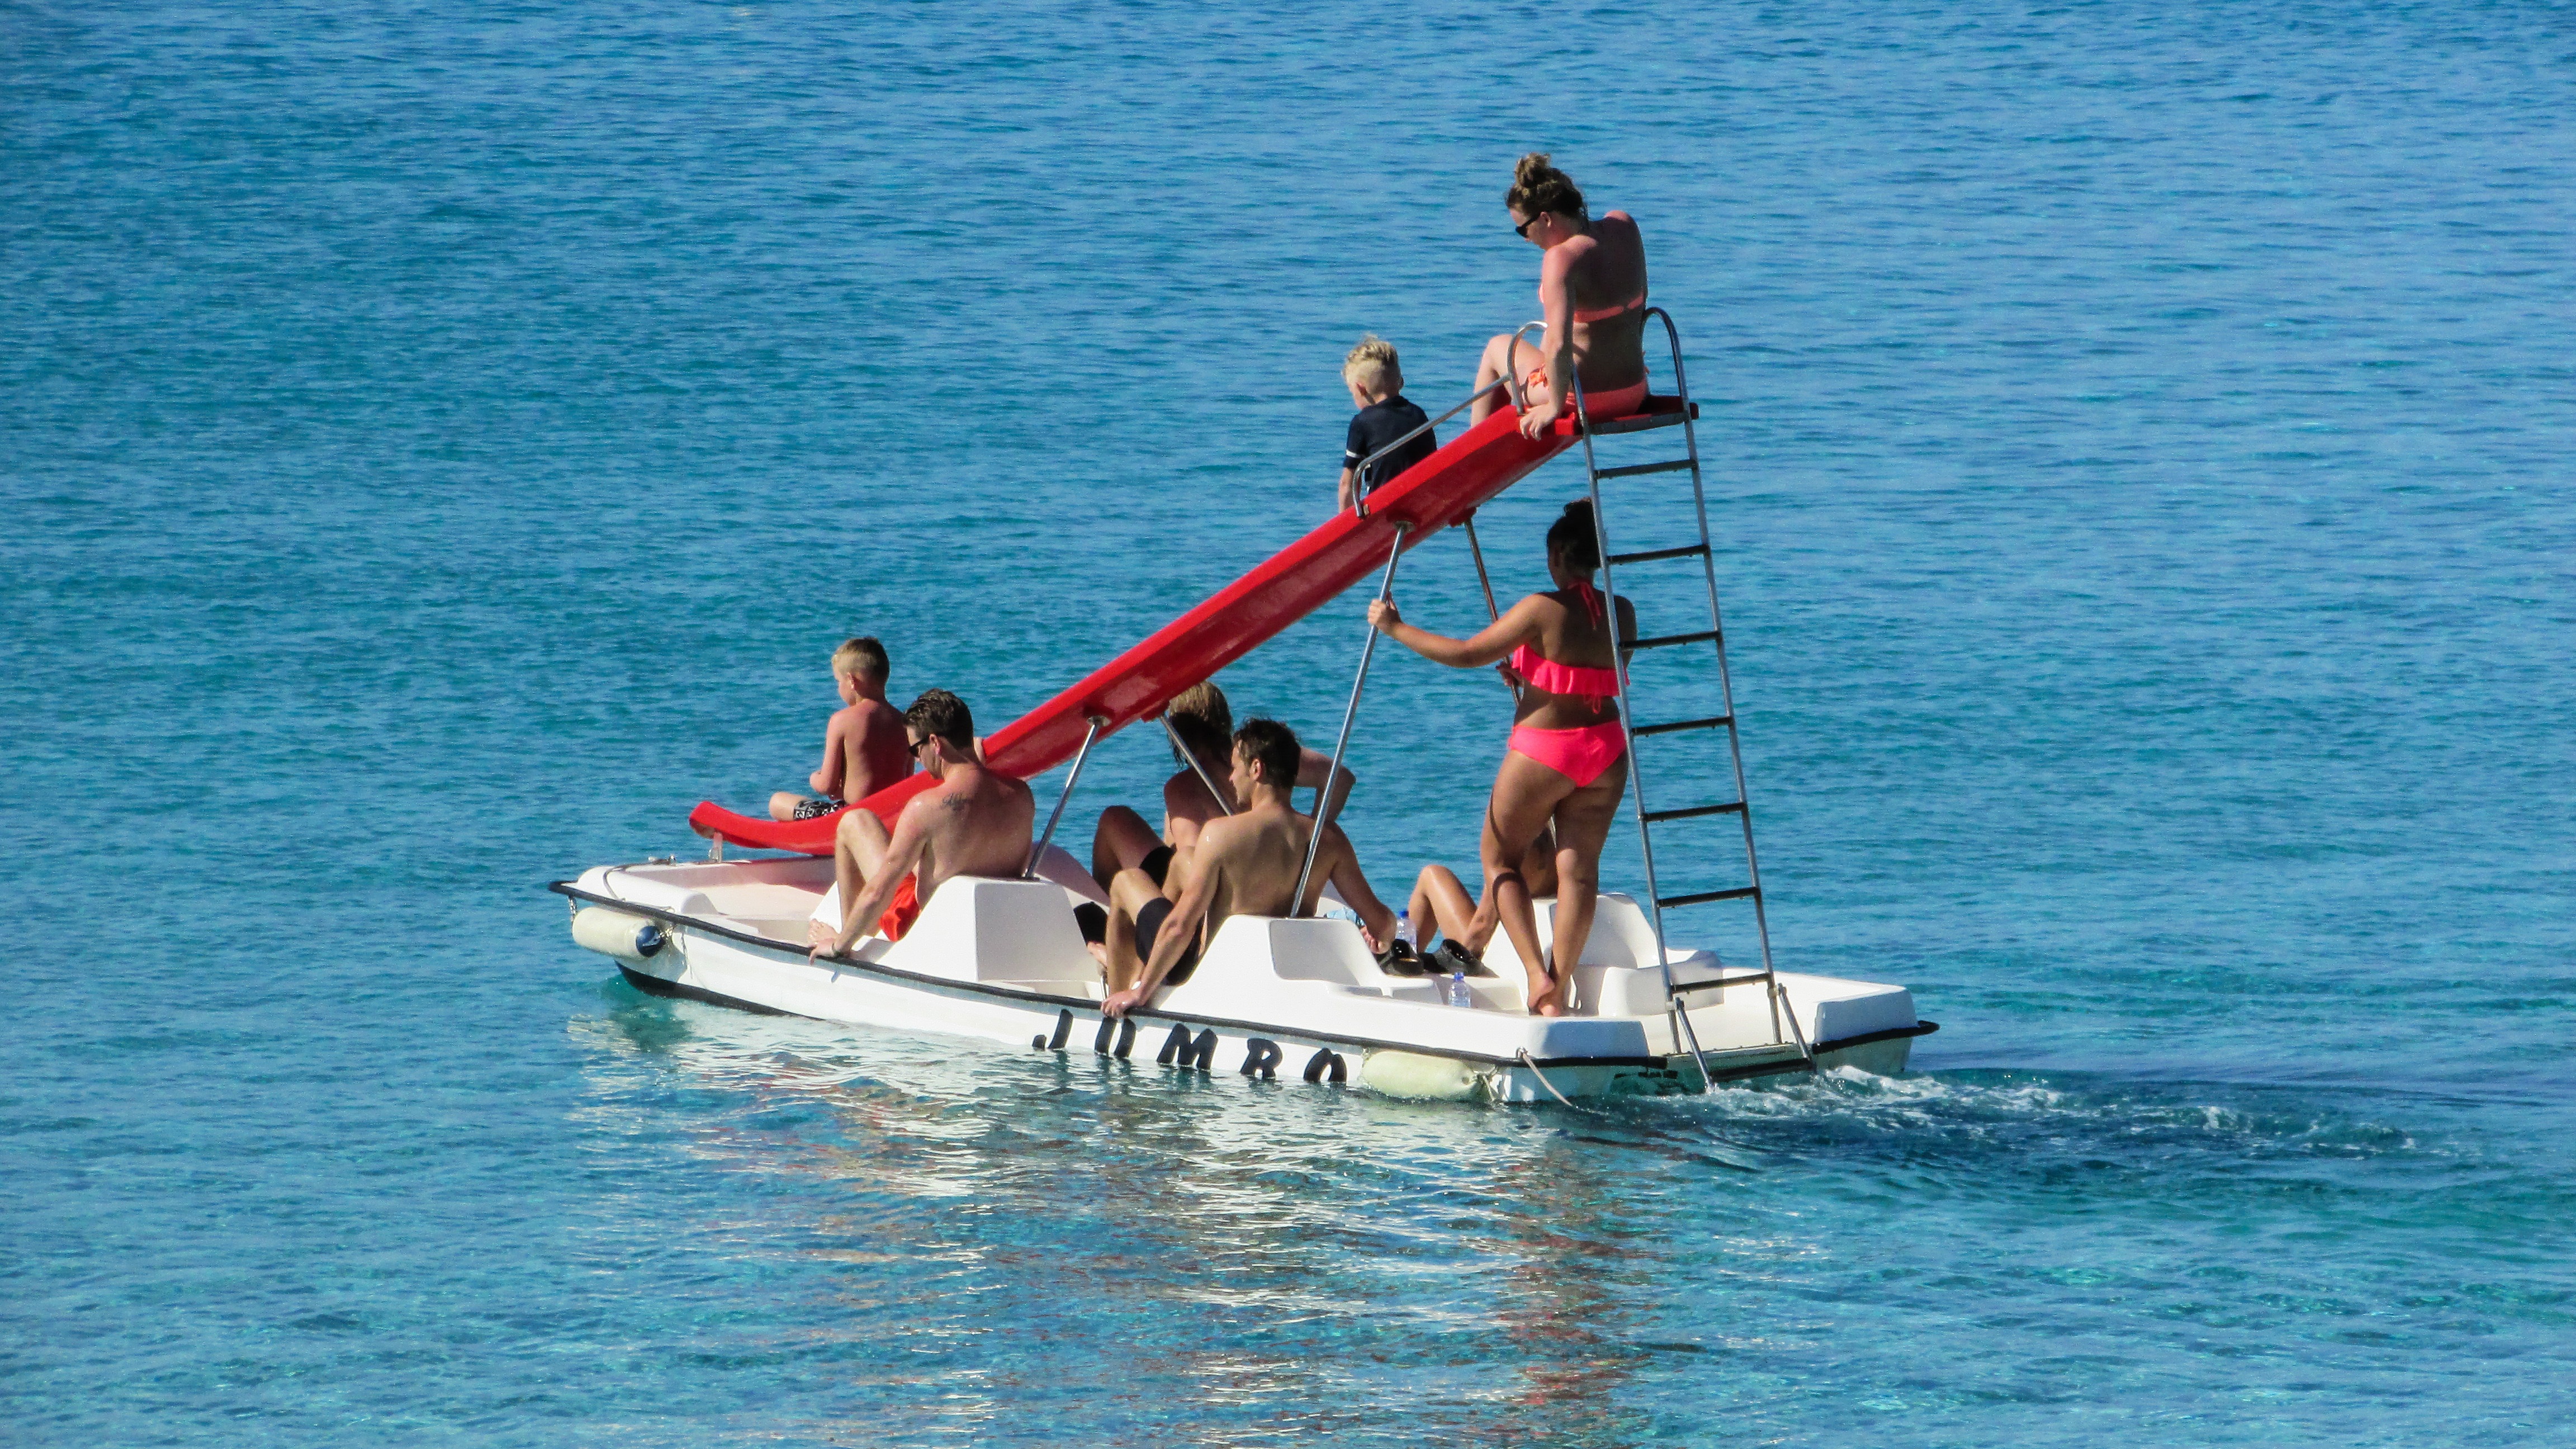
sea, boat, recreation, paddle, vehicle, sailing, tourism, leisure, family, sports, boating, watercraft, rowing, vacations, cyprus, protaras, sea bike, watercraft rowing